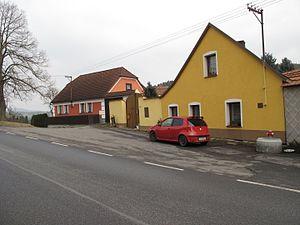
Újezdec est une commune du district de Prachatice, dans la région de Bohême-du-Sud, en République tchèque. Sa population s'élevait à 91 habitants en 2018.